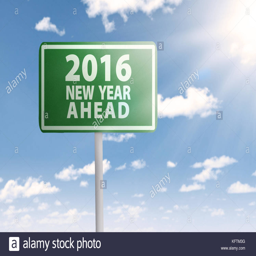
image of a green signboard with a text of new year ahead , shot under clear sky